St. Lawrence Market South

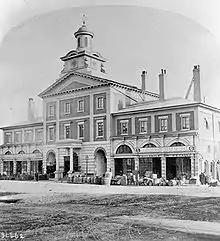
New Market House in 1868. From 1845 to 1899, the building was used as Toronto's city hall.

The "New Market House" was used as Toronto City Hall from 1845-1899. The yellow brick outline of the center part of that building can still be seen today in the front facade of the current building. The City Hall was renovated in 1851 by William Thomas, with new shops in the wings, keystones in the arched windows and improvements to the police station and jail cells (which were reportedly subject to flooding). More improvements were made between 1868 and 1872 by Henry Langley, who designed many churches and public buildings including the Metropolitan United Church. Railway lines were located on infill as the shoreline moved further south of the building.